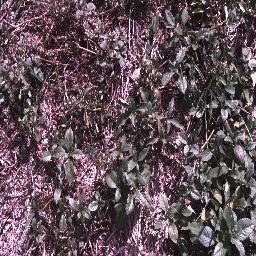
Label: negative